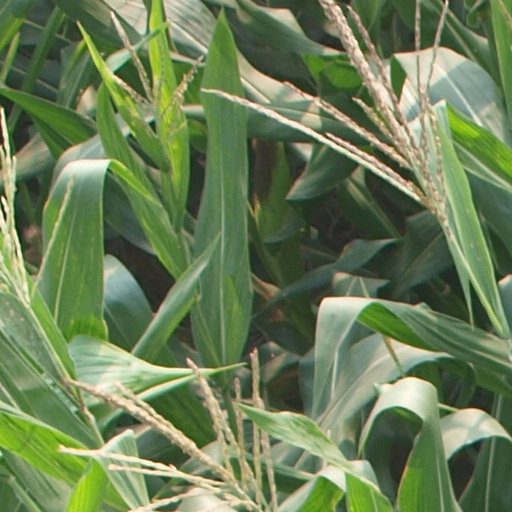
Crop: maize; corn